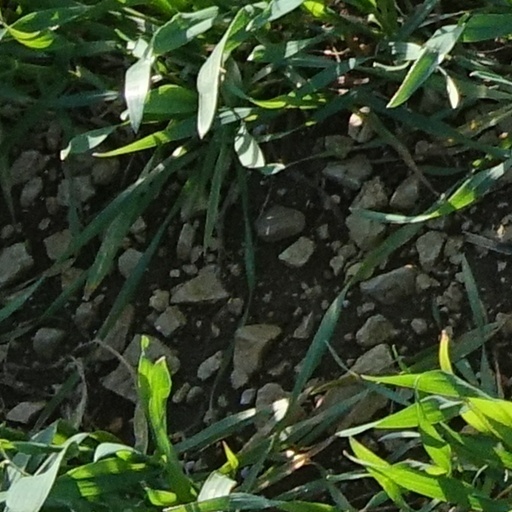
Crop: wheat